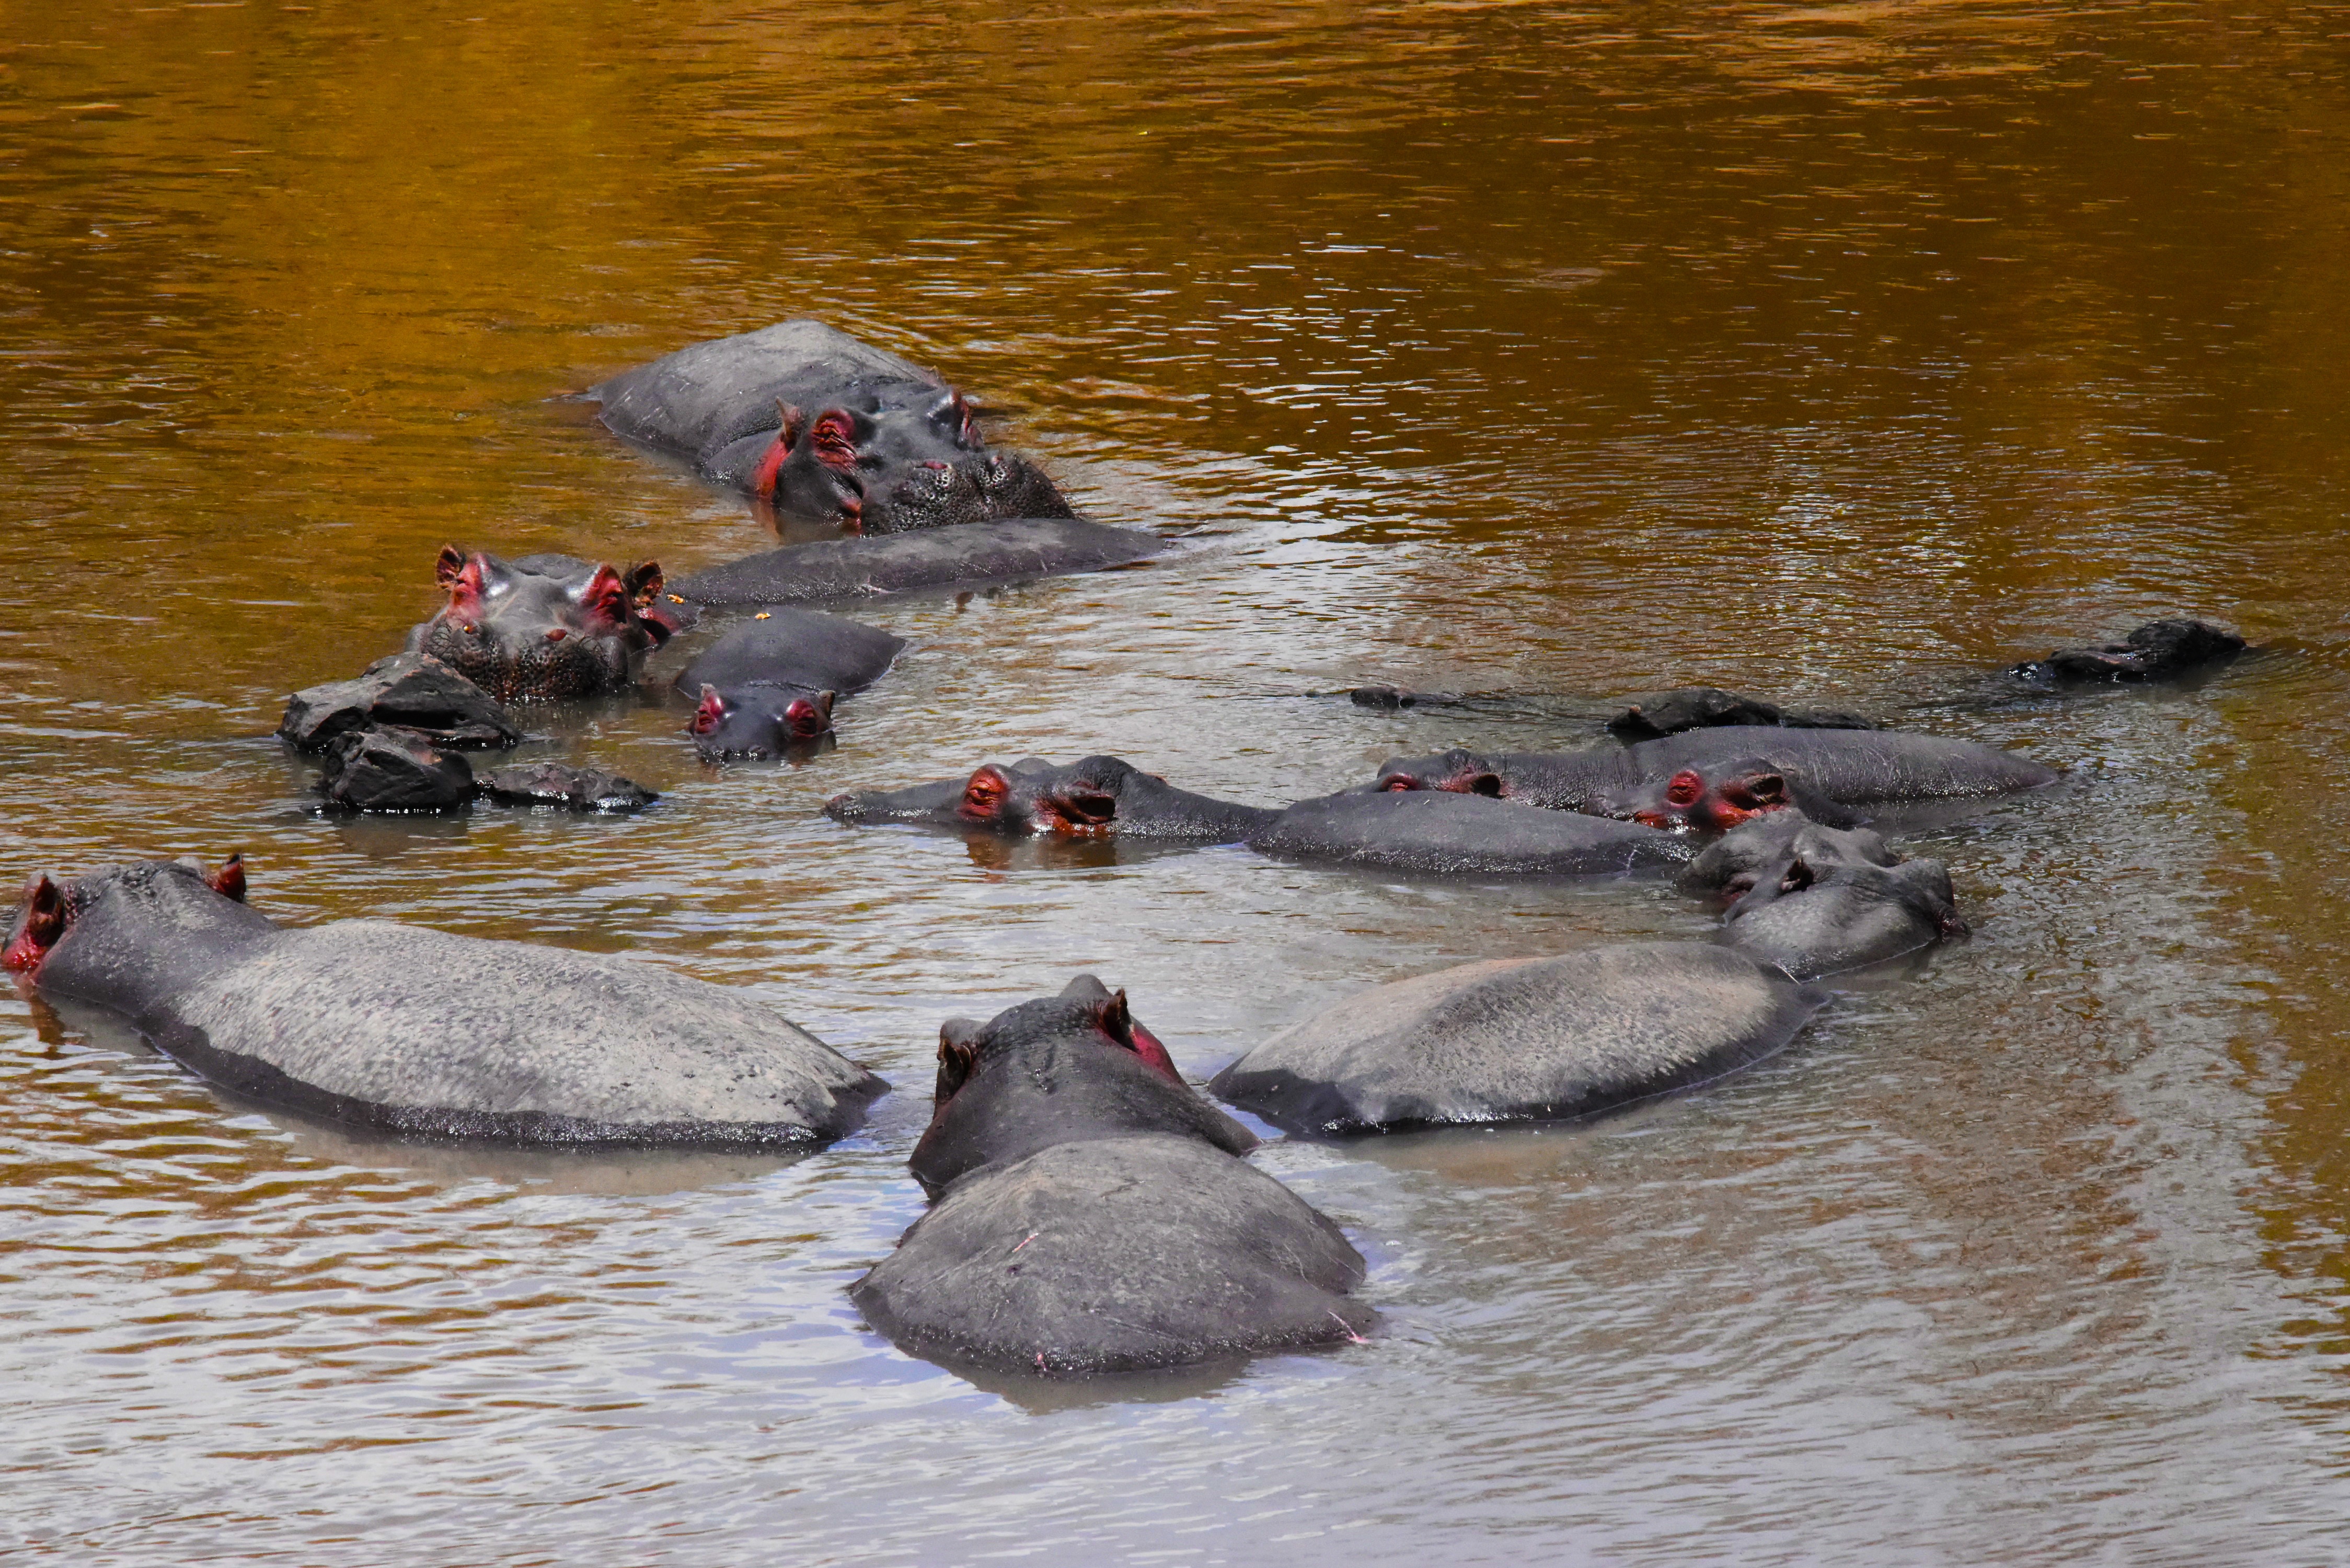
water, nature, bird, animal, travel, wildlife, africa, fauna, tanzania, safari, hippopotamus